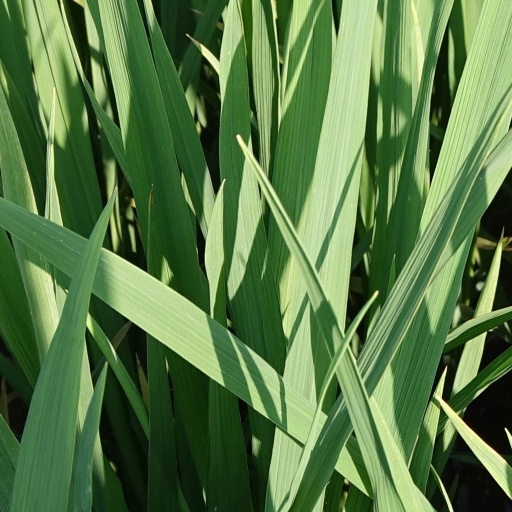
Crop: rice